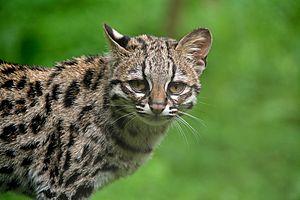
Un Margay photographié au Parc des Félins de Lumigny-Nesles-Ormeaux, France
Le parc national d'Iguazú est un parc national d'Argentine, et s'étend sur plus de 67 620 hectares. Il se trouve à l'extrémité nord-est du pays, au nord de la province de Misiones.
La province de Corrientes est une province du nord-est de l'Argentine, dont la capitale est la ville de Corrientes. Au nord comme à l'ouest elle est délimitée par le Río Paraná, qui la sépare du Paraguay et des provinces du Chaco et de Santa Fe ; sa frontière orientale est constituée par le río Uruguay, qui la sépare de la République d'Uruguay et du Brésil ; les rivières Guayquiraró et Mocoretá délimitent sa frontière sud avec la province d'Entre Ríos. Au nord-est se trouve sa seule frontière artificielle, qui la sépare de la province de Misiones.
Le margay, dit aussi chat-tigre, chat sauvage de la Nouvelle Espagne, est un petit félin rencontré dans les forêts tropicales et les milieux broussailleux d'Amérique centrale et du Sud.